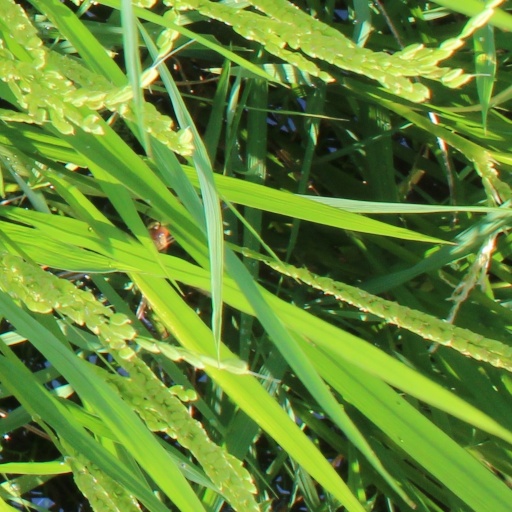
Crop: rice